Question: Please indicate a possible affordance area of the knife that can be used for cutting
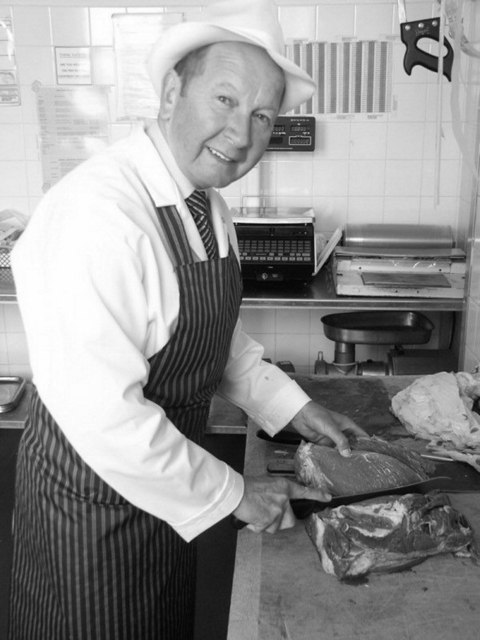
Answer: [278.5, 477.5, 458.5, 532.5]